Second Cairo Conference

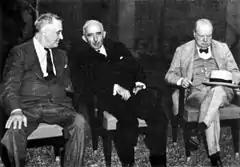
Roosevelt and İnönü got what they wanted, while Churchill was disappointed with the result.

Perhaps the biggest reason for Turkey's hesitation to immediately join the war on the side of the Allies was the eventual reduction of the amount of financial and military aid which Churchill had promised in Adana. By December 1943 the Anglo-American authorities felt the overall situation had changed so fundamentally that a much smaller scale of assistance than that provided in the Hardihood Agreement of the spring of 1943 would be necessary. The British proposed a reduced scale of Aid Plan Saturn. The Turks, on the other hand, wished to make certain that upon their entry into the war they would be strong enough to defend their homeland and they doubted that the new plan would fully meet their security needs. Churchill, faced with Operation Overlord only six months away, reluctantly concluded that the resources demanded and the time required for strengthening Turkey could not be conceded. The U.S. Chiefs of Staff and their planners, on the other hand, felt relieved that this possible threat to concentration on Operation Overlord had at last been removed.